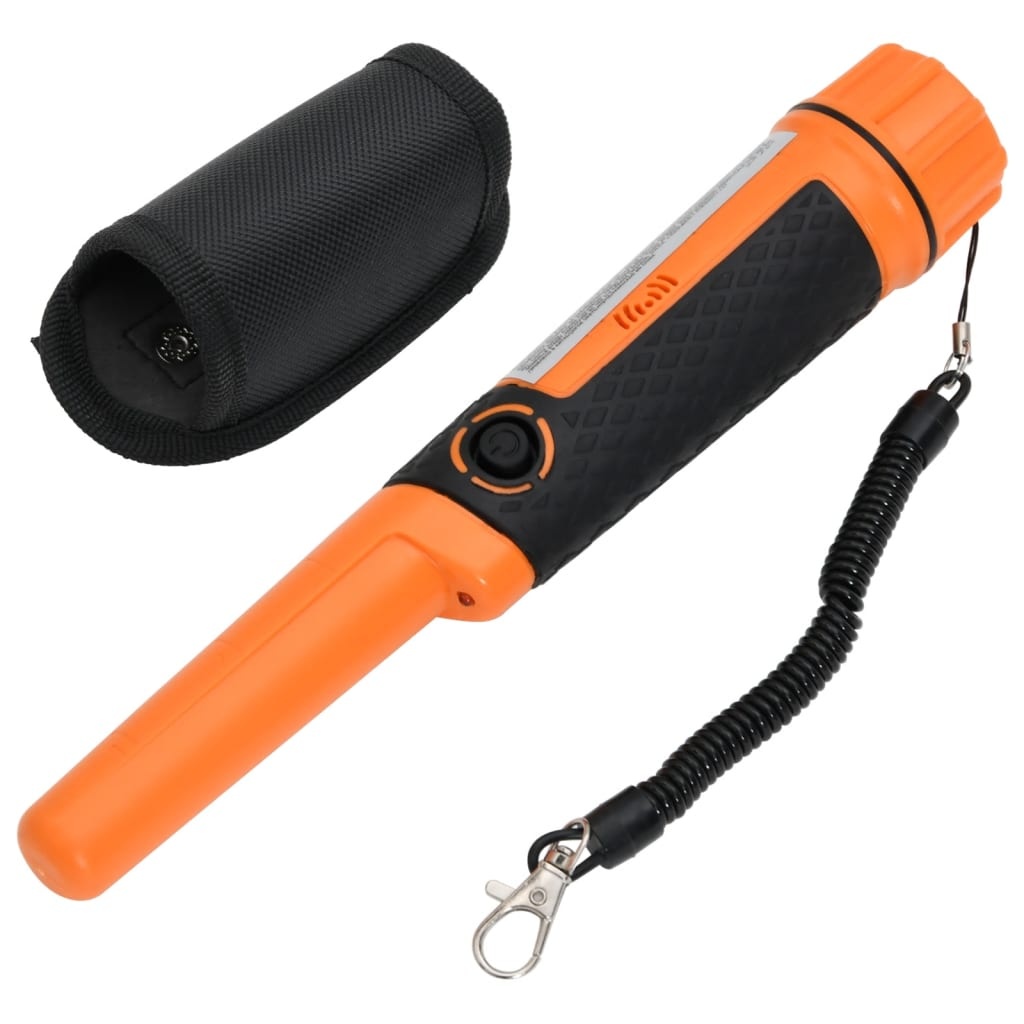
Detector de metale, reperare de precizie, portocaliu
Acest detector de metale cu reperare de precizie este ideal atât pentru scopuri profesionale, cât și pentru cele private, datorită tehnologiei sale inteligente de căutare. Poate fi folosit pentru a localiza toate tipurile de metale, inclusiv fier, argint, cupru, etc. Operare ușoară: Este simplu de operat și poate fi folosit pentru a localiza metale precum fierul, argintul și cuprul, cu caracteristica sa de înaltă sensibilitate. Are un buton de pornire/oprire ușor de utilizat și este, de asemenea, ușor în greutate. Când este detectat un obiect metalic, acesta va genera sunete și va vibra. Echipament frumos: Echipat cu o lanternă încorporată și alimentat de o baterie de 9 V (nu este inclusă). În plus, are memorie, care păstrează setările curente chiar și atunci când alimentarea este oprită, eficientizând experiența utilizatorului prin eliminarea nevoii de reconfigurare la fiecare utilizare. Bine de știut: Utilizarea unui detector de metale poate necesita o permisiune, un permis sau o licență. Locația în care poate fi utilizat un detector de metale ar putea fi, de asemenea, restricționată. Familiarizați-vă cu toate legile locale, de stat și naționale, legate de detectarea metalelor. Urmați aceste legi. Culoare: Portocaliu Dimensiuni: 24 x 4,2 cm (L x l) Greutate: 162 g Mod de operare: Pentru toate tipurile de metale Indicator de detectare: audio, vibrații, audio și vibrații Funcționează cu 1 x baterie de 9 V (nu este inclusă) Memorie: Memorează setarea curentă atunci când alimentarea se oprește Scanare 360° Complet rezistent la apă, poate fi folosit la 5 metri sub apă În Uniunea Europeană, acest produs nu trebuie aruncat împreună cu alte deșeuri menajere.
Brand: vidaXL
Category: Business & Industrial > Law Enforcement > Metal Detectors > Handheld Metal Detectors